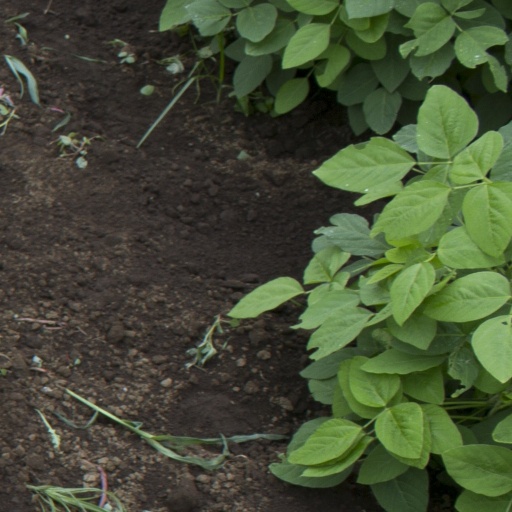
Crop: soybean